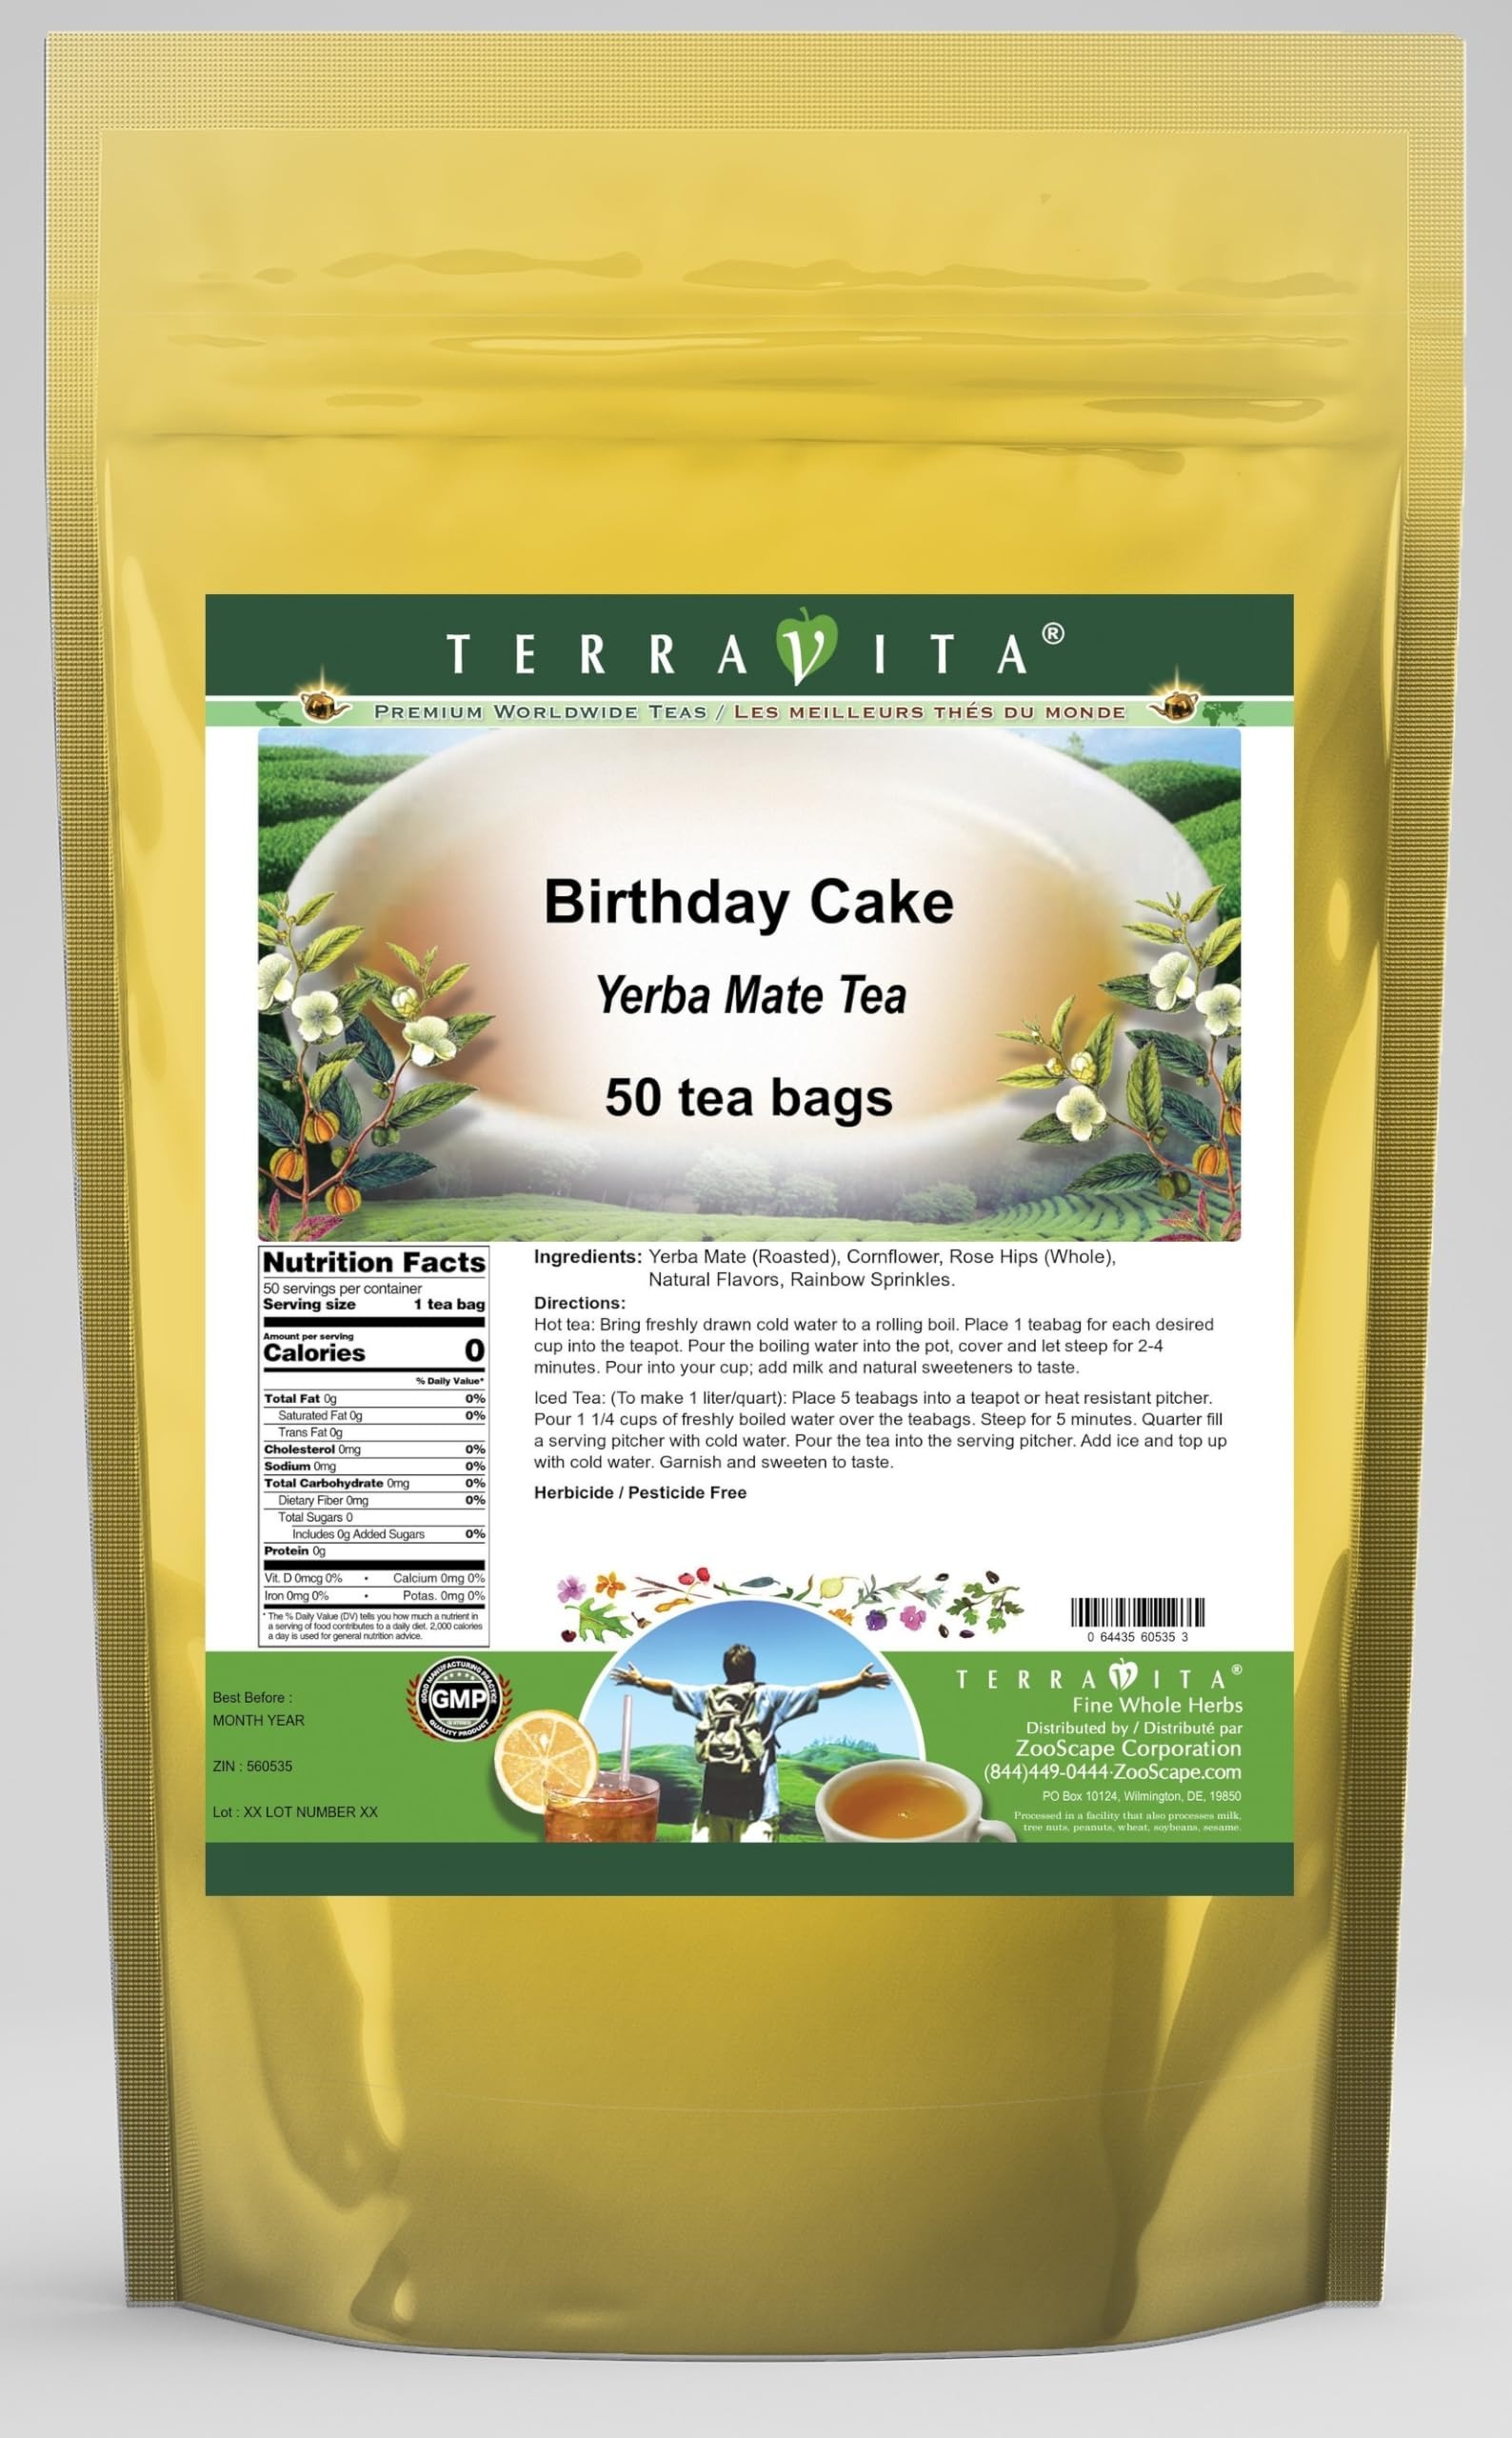
Item Name: Birthday Cake Yerba Mate Tea (50 tea bags, ZIN: 560535) - 2 Pack
Bullet Point 1: Our Birthday Cake Yerba Mate tea is a scrumptuous all-natural flavored Yerba Mate coffee substitute with Red 3, Cornflower and Rose Hips that will refresh you with its terrific taste! You will enjoy the earthy and acidity-free Birthday Cake aroma and flavor again and again! - Ingredients: Yerba Mate, Red 3, Cornflower, Rose Hips and Natural Birthday Cake Flavor.
Bullet Point 2: No fillers.
Bullet Point 3: Manufacturer: TerraVita
Bullet Point 4: Size: 50 tea bags
Bullet Point 5: Yerba Mate Tea Bags - Packed in a convenient upright pouch!
Product Description: Our Birthday Cake Yerba Mate tea is a scrumptuous all-natural flavored Yerba Mate coffee substitute with Red 3, Cornflower and Rose Hips that will refresh you with its terrific taste! You will enjoy the earthy and acidity-free Birthday Cake aroma and flavor again and again! - Ingredients: Yerba Mate, Red 3, Cornflower, Rose Hips and Natural Birthday Cake Flavor. - Hot tea brewing method: Bring freshly drawn cold water to a rolling boil. Place 1 teabag for each desired cup into the teapot. Pour the boiling water into the pot, cover and let steep for 2-4 minutes. Pour into your cup; add milk and natural sweeteners to taste. - Iced tea brewing method: (To make 1 liter/quart): Place 5 teabags into a teapot or heat resistant pitcher. Pour 1 1/4 cups of freshly boiled water over the teabags. Steep for 5 minutes. Quarter fill a serving pitcher with cold water. Pour the tea into the serving pitcher. Add ice and top up with cold water. Garnish and sweeten to taste. - TerraVita is an exclusive line of premium-quality, natural source products that use only the finest, purest and most potent ingredients found around the world. TerraVita is hallmarked by the highest possible standards of purity, potency, stability and freshness. All of our products are prepared with the highest elements of quality control, from raw materials through the entire manufacturing process, up to and including the moment that the bottles or bags are sealed for freshness and shipped out to you. Our highest possible standards are certified by independent laboratories and backed by our personal guarantee. - TerraVita exists to meet and ensure your family's health and wellness without the harmful effects of chemicals and health products. We strive to make all of our products affordable and reliable and are cons
Value: 100.0
Unit: Count

Price: 64.31